Cedar Falls Ice House

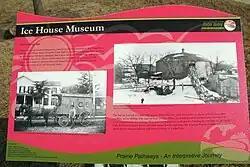

The first ice house in Cedar Falls was built in 1858 near the homestead of William Sturgis, the first permanent resident of Black Hawk County. It was destroyed in a fire on October 22, 1921. Hugh Smith, who owned Cedar Falls Ice and Fuel Company, made plans for the present structure. It was completed in November 1921 by the Cedar Falls Construction Company. The first ice harvest began on January 10, 1922. The building served as an ice house from 1922 until Smith lost his business in 1934. Cedar Falls Trust and Savings Bank took over the building. It was used as a livestock barn and later was flooded for ice skating. In 1938 the city of Cedar Falls purchased the building and leased it to the Cedar Falls Boat Club. They occupied the building until 1976 when the building was condemned. That year the Cedar Falls Historical Society decided to save the structure. After a successful fund-raising campaign the building was renovated beginning in 1978, and the Ice House Museum opened on June 24, 1979. The building was damaged in a 2008 flood.